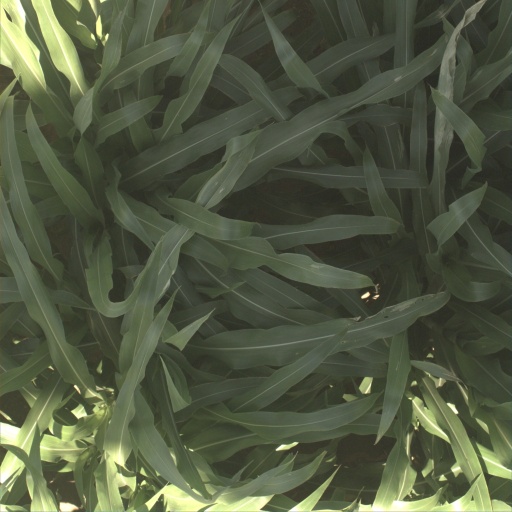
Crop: sorghum